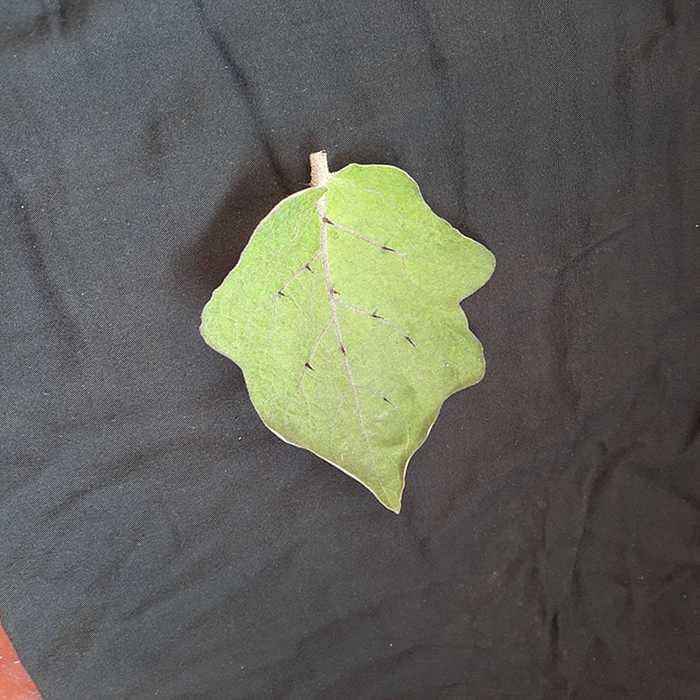
Plant: Eggplant
Label: Eggplant fresh leaf